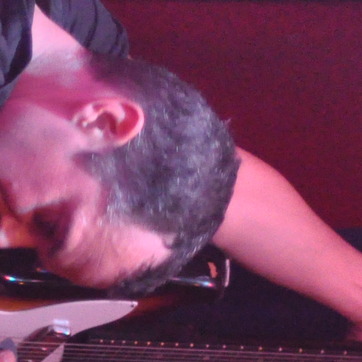
Material: hair